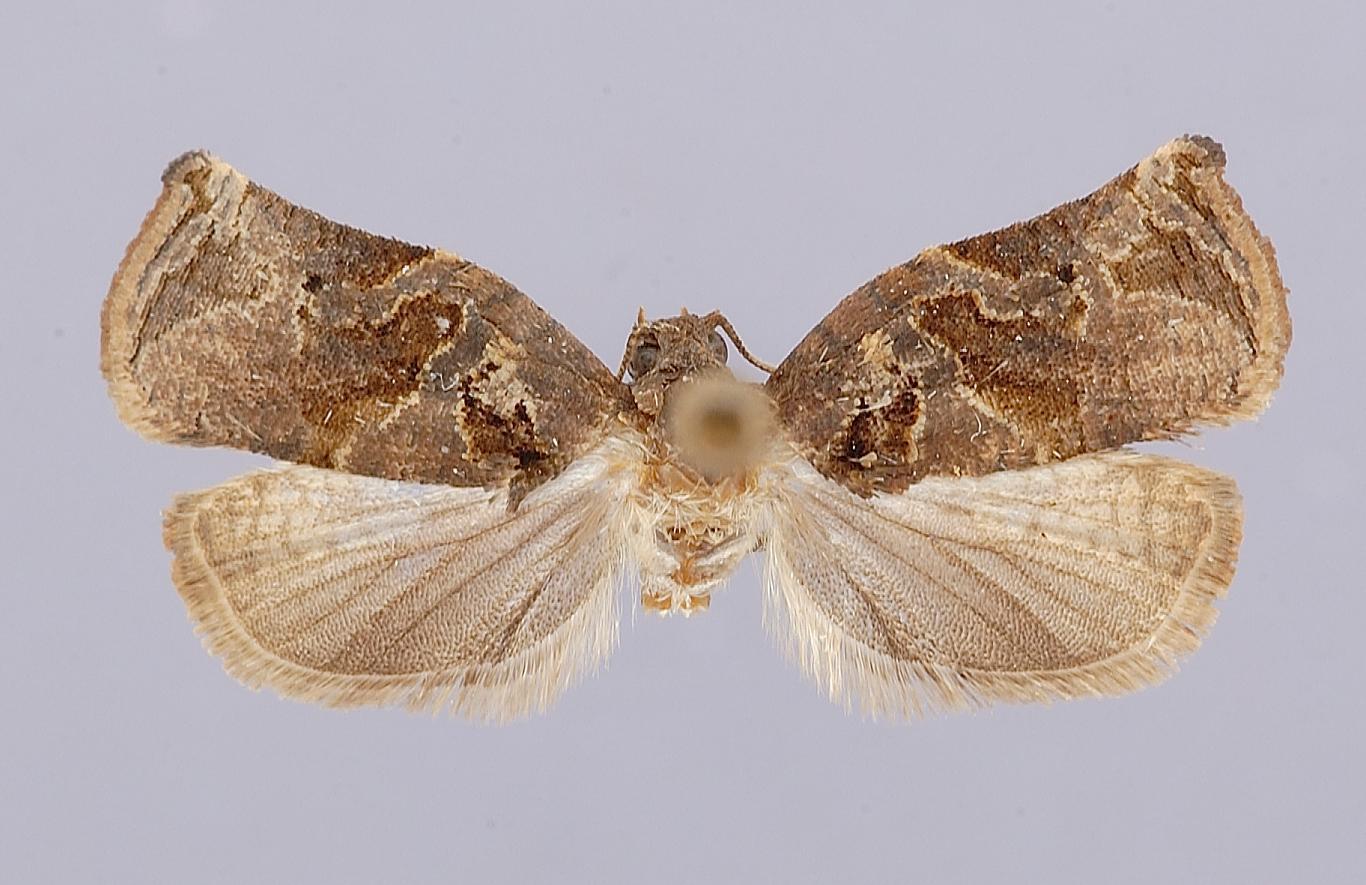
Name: Archips gyraleus
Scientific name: Archips gyraleus Diakonoff, 1982
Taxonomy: Animalia, Arthropoda, Insecta, Lepidoptera, Tortricidae
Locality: Ratnapura District, Uggalkaltota, 350', Irrigation Bungalow, Ratnapura, Sri Lanka
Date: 31 Jan 1970 to 8 Feb 1970